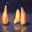
Label: pear